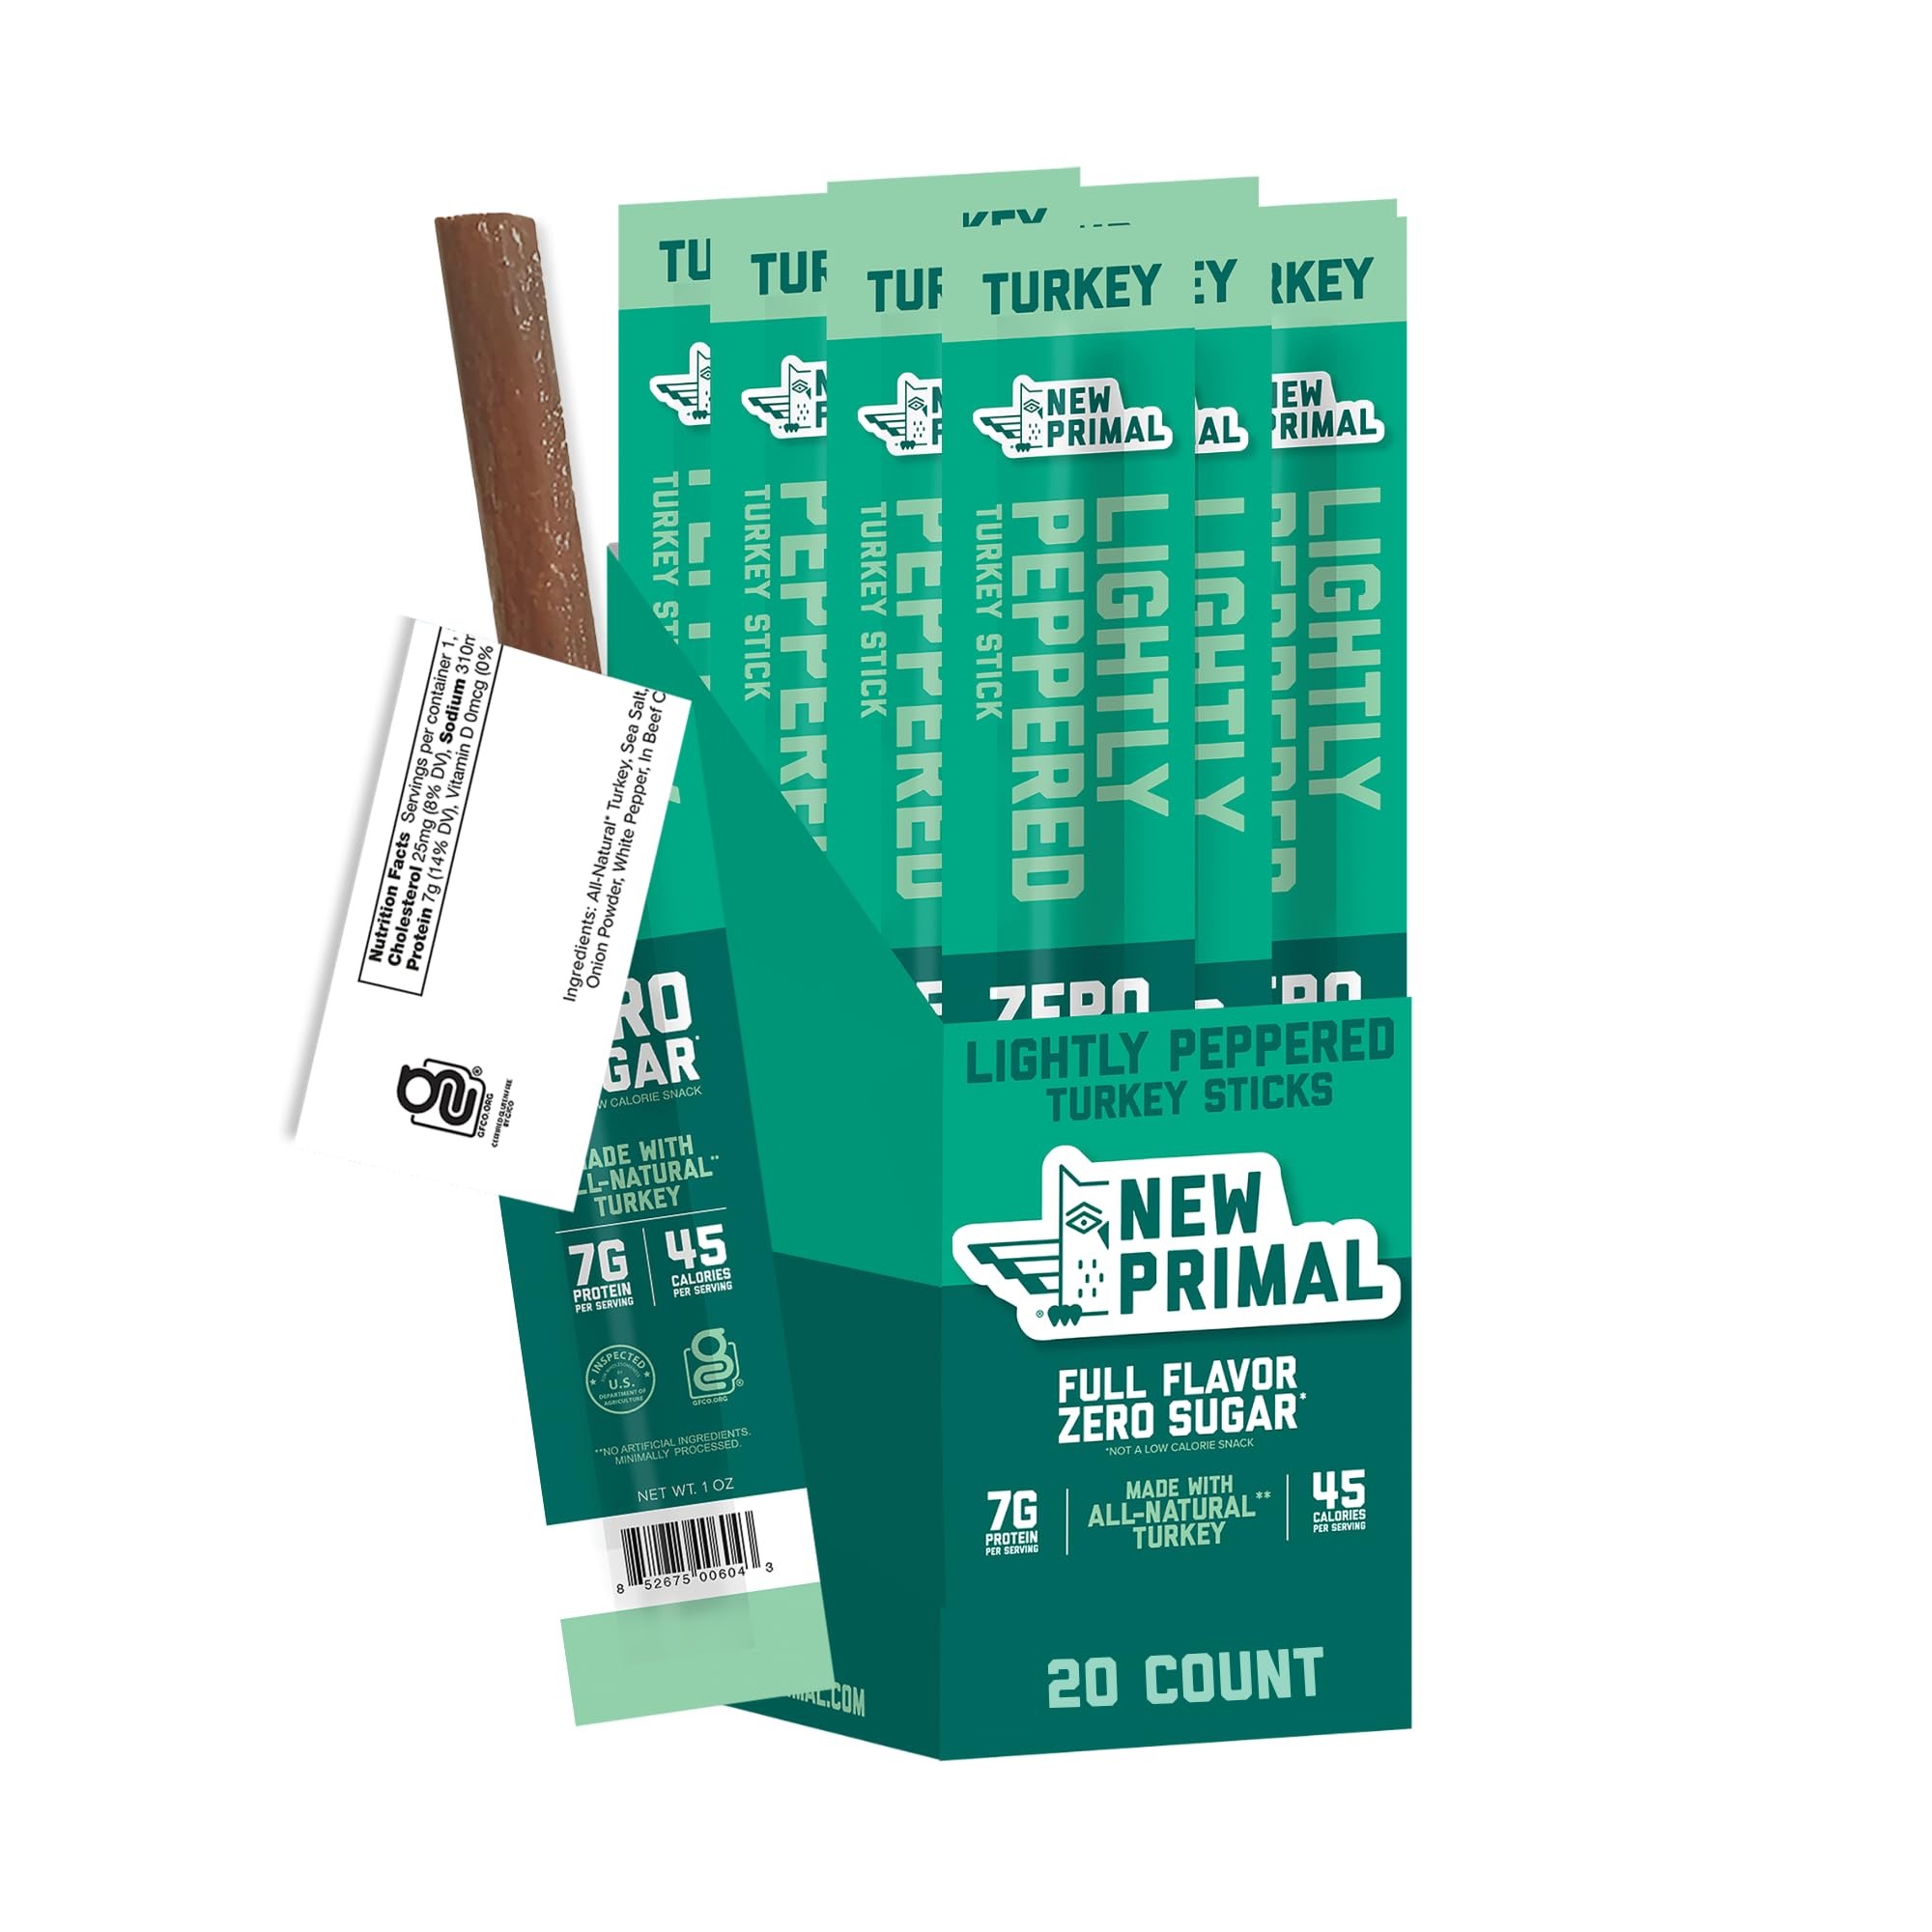
Item Name: New Primal Lightly Peppered Turkey Sticks, Keto, Gluten Free Healthy Snacks, Sugar Free Low Carb High Protein, Jerky Meat Stick, 7g Protein, 20 Ct
Bullet Point 1: LIGHTLY PEPPERED, TURKEY STICK: All-natural turkey mixed with the flavors you love from garlic, onion, ginger, and paprika formed into a delicious easy to eat stick that’s perfect for convenient snacking at home or on the go. This keto snack pack contains 20 - 1oz sticks!
Bullet Point 2: KETO, GLUTEN FREE & SUGAR FREE: Top 8 allergen friendly! Our turkey jerky sticks are made with all-natural turkey, 0g of sugar, Whole30 approved, paleo, keto, gluten free, and raised without added hormones or the use of antibiotics!
Bullet Point 3: 7G PROTEIN PER SERVING: New Primal turkey sticks are the perfect high protein snacks, that are portable and easy to eat. Feed your inner carnivore - each turkey meat stick has 7g of protein and just 45 calories per stick!
Bullet Point 4: HEALTHY SNACKS FOR ON THE GO: Our healthy snacks for adults are great for snacking anytime and anywhere, whether you're at the office, school, traveling, camping, backpacking, running errands, or relaxing at home. These mess free individually wrapped snacks are easy to eat on the go compared to beef jerky or other meat snacks!
Bullet Point 5: NEW PRIMAL: Try our full lineup of convenient, high protein, low sugar and low carb protein snacks. Pack crave-able flavors like Classic Beef, Spicy Beef, Buffalo Chicken and Cilantro Lime Turkey. Delicious, on-the-go snacking has never been easier!
Value: 20.0
Unit: Ounce

Price: 48.985